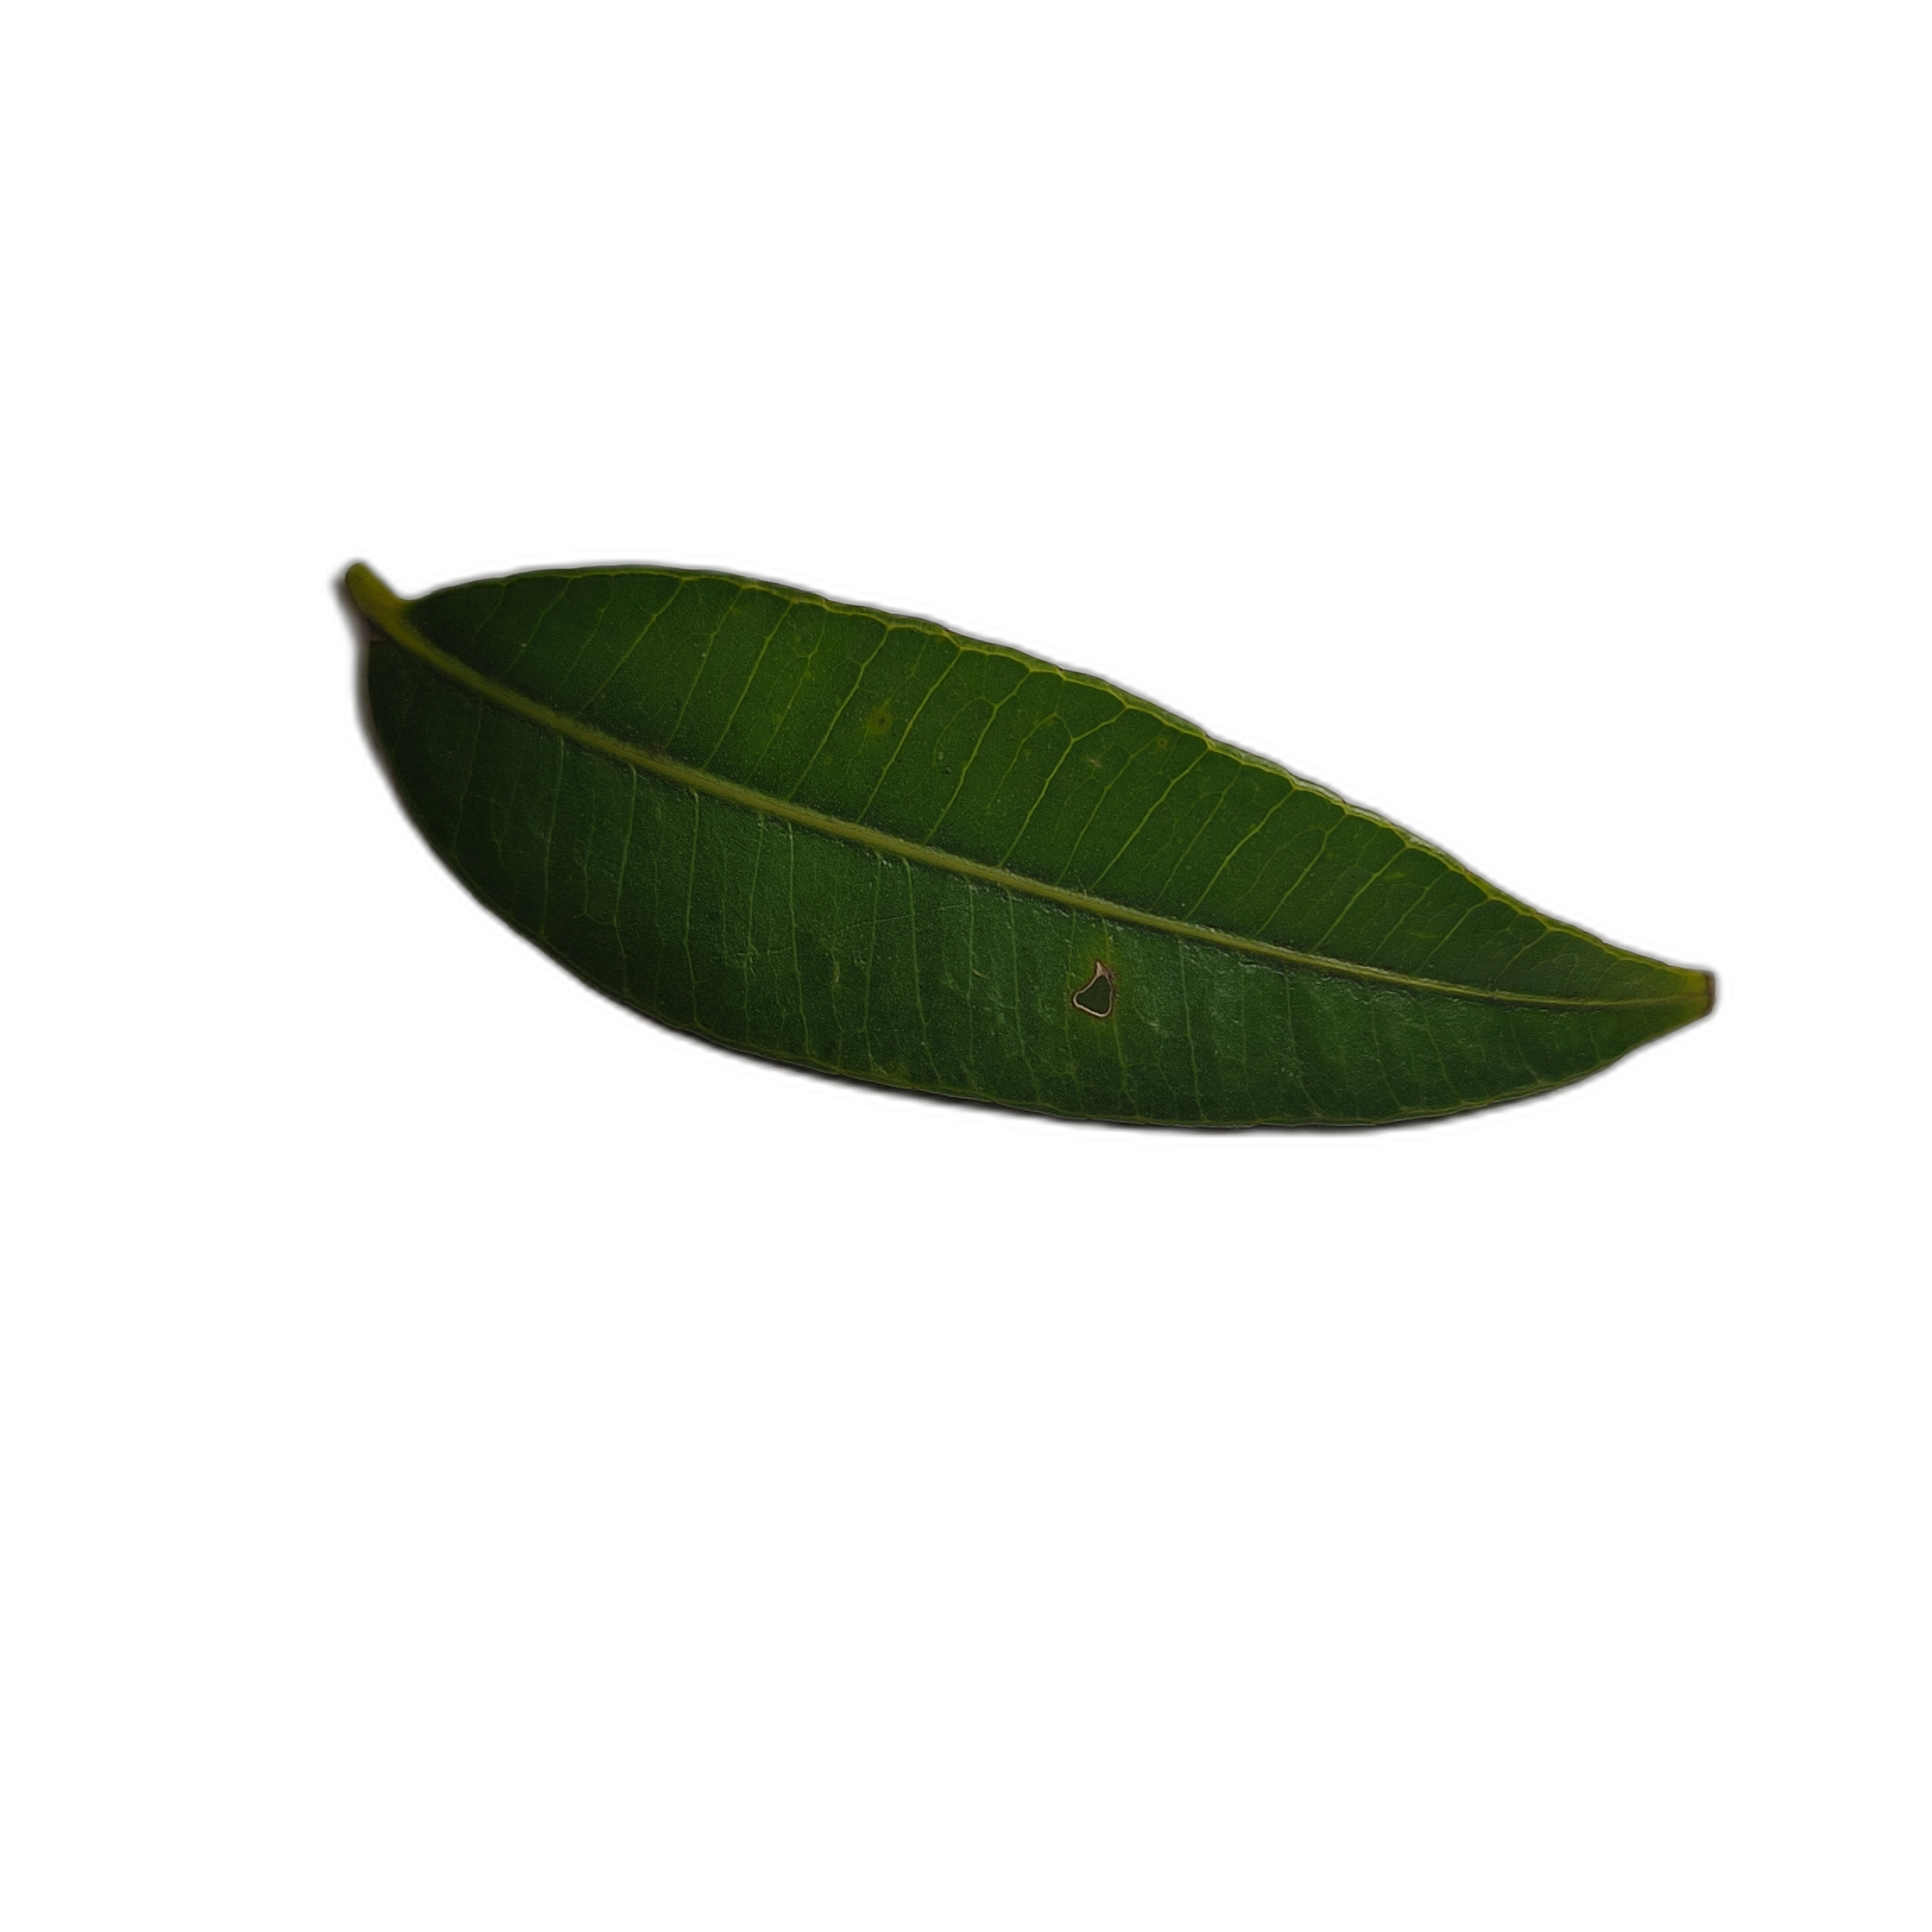
Label: healthy